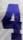
Number: 4